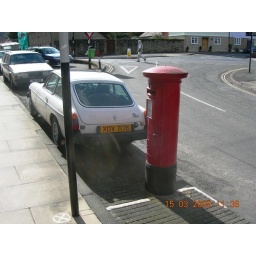
ludlow shropshire red GW pillar box obstruction in highway